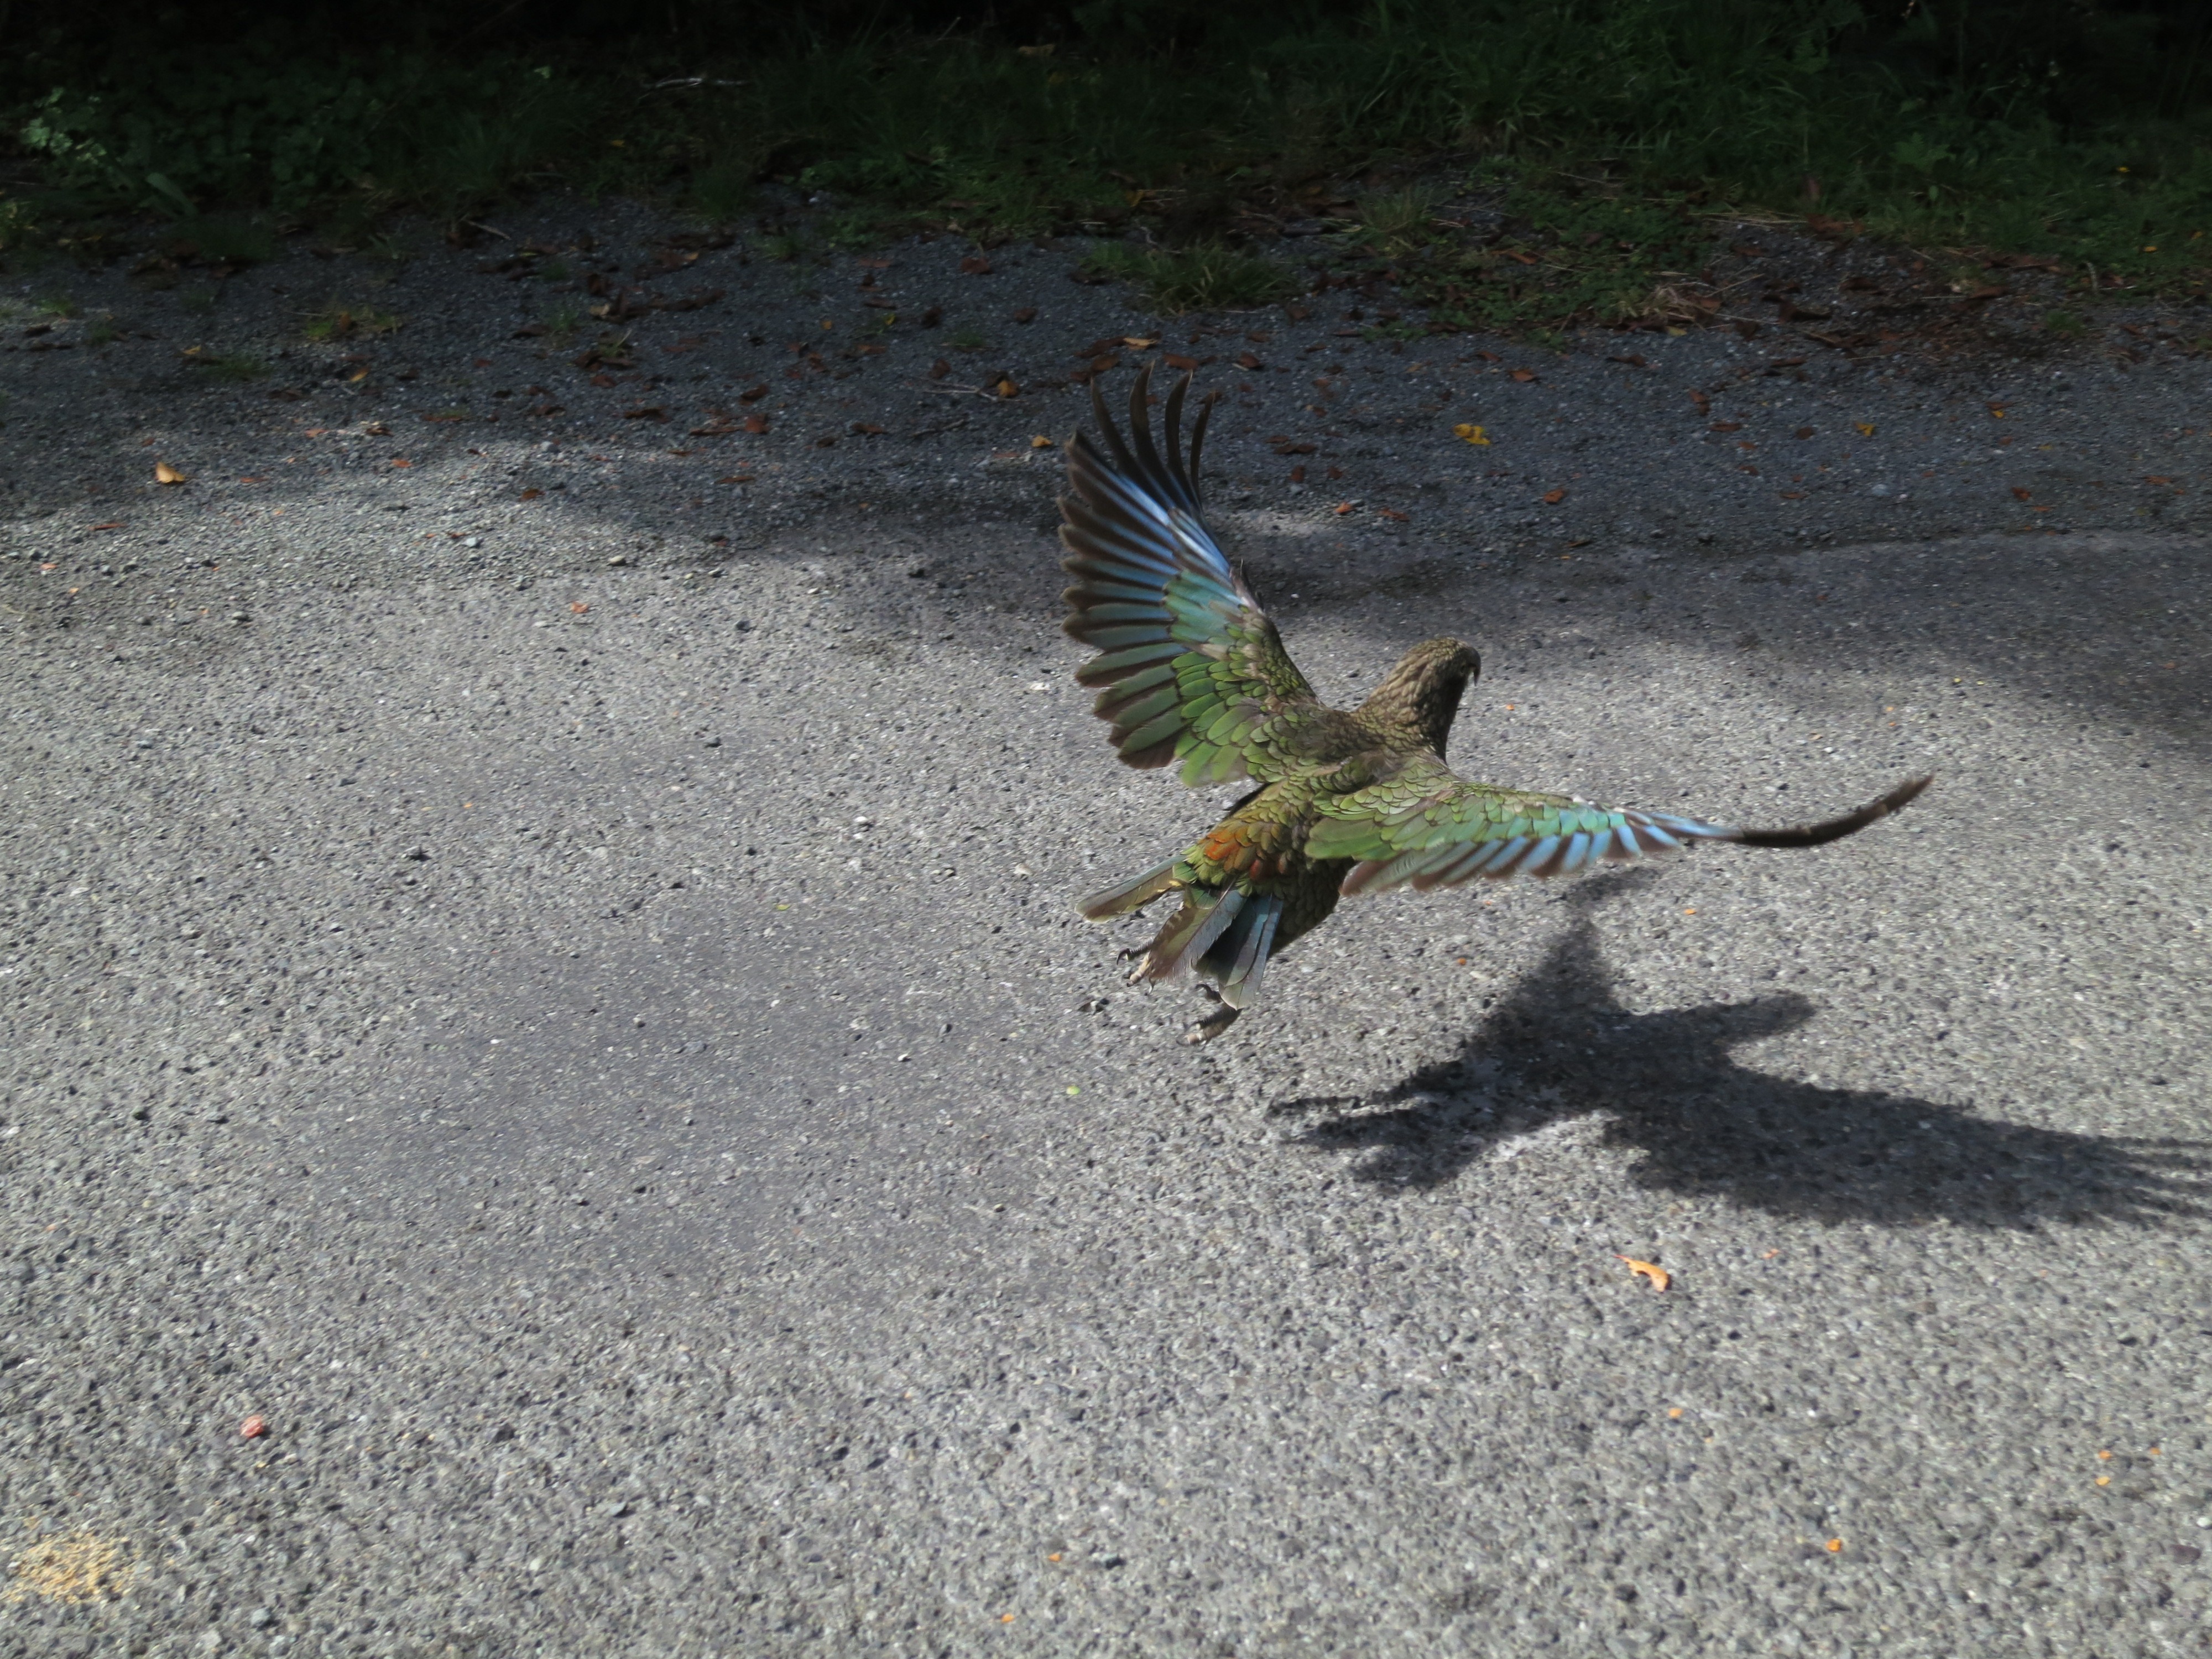
bird, wing, animal, wildlife, flight, fauna, new zealand, vertebrate, parrot, kea, parakeet, common pet parakeet